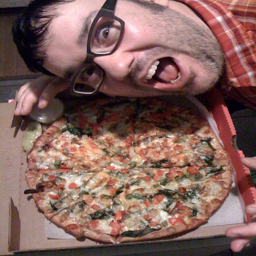
A man holding his head over a pizza in a box.
a man is hovering over a pizza cut into pieces
A man who is putting his face next to a pizza.
A man with his mouth open over a box with pizza
a man in glasses has his head above a pizza